59P/Kearns–Kwee

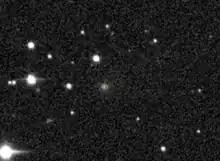
Comet Kearns–Kwee photographed from the Zwicky Transient Facility on 31 January 2019

59P/Kearns–Kwee is a periodic comet in the Solar System with a current orbital period of 9.49 years.